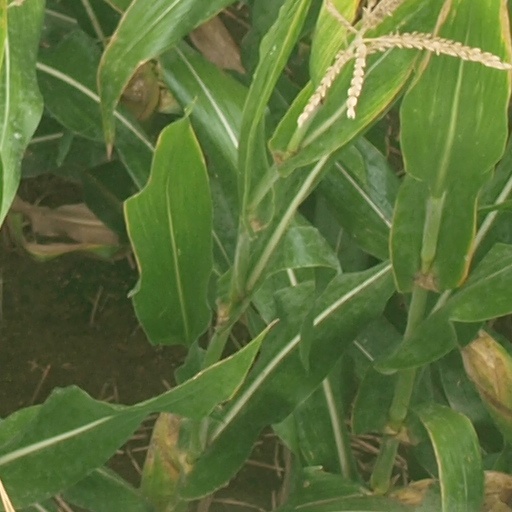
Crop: maize; corn